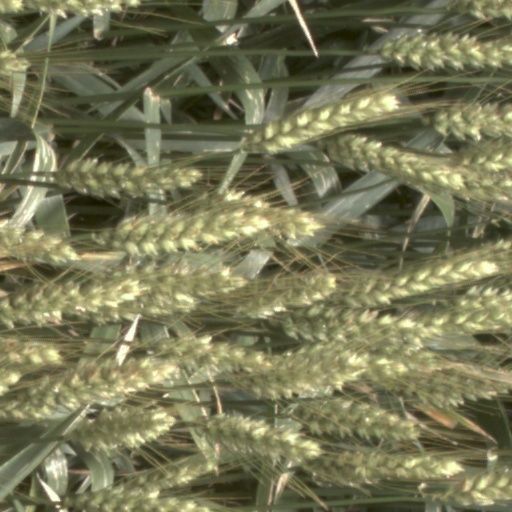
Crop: wheat